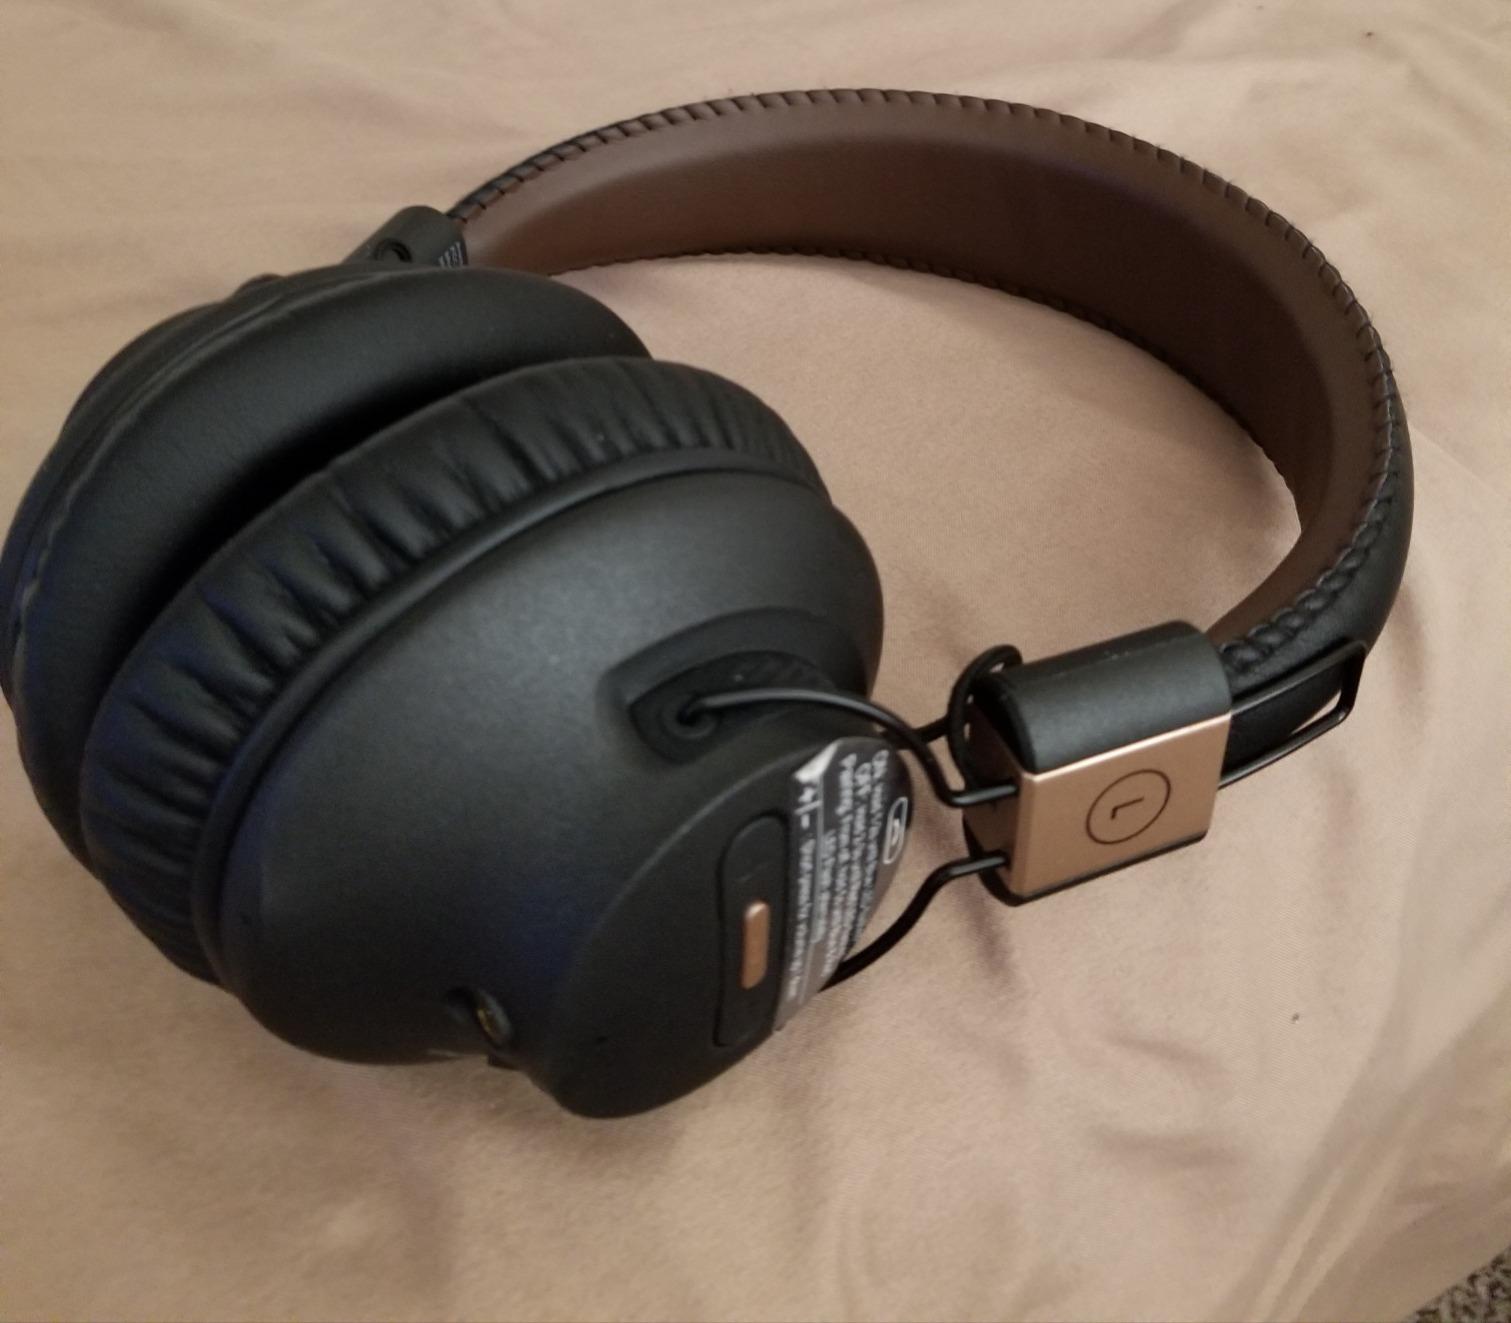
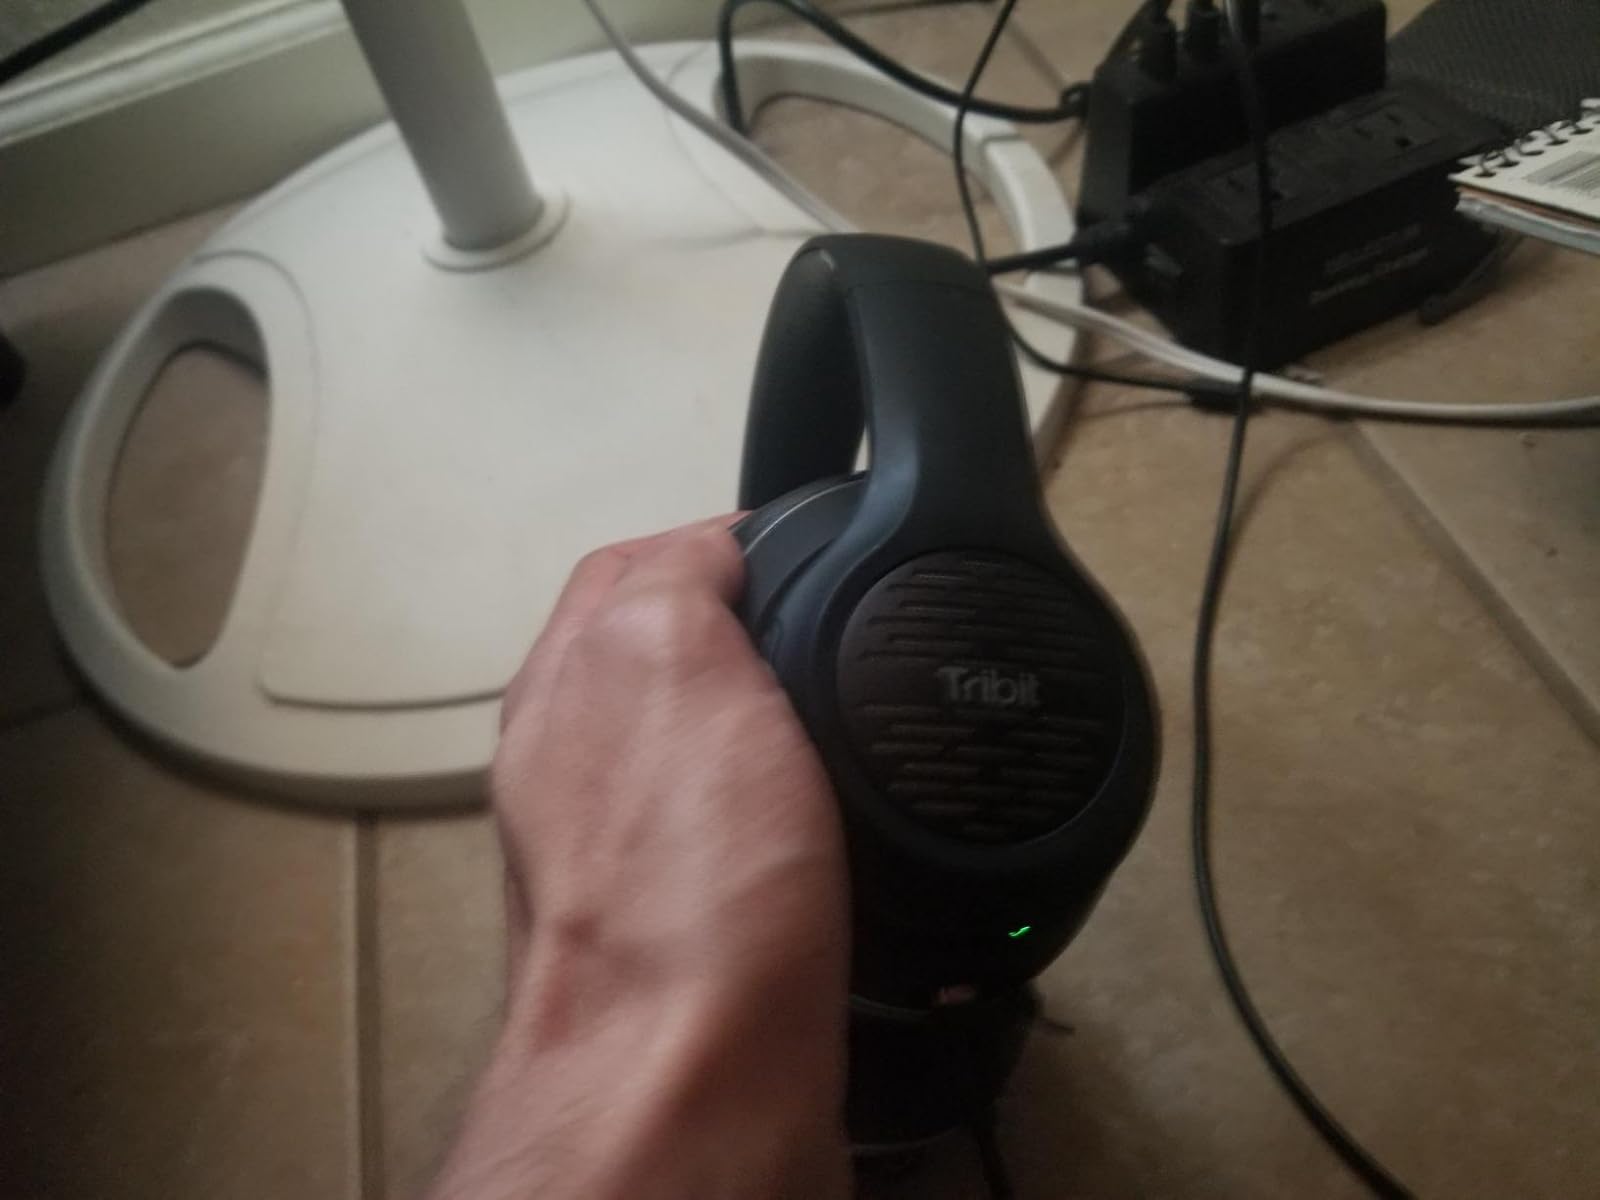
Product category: headphones
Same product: no